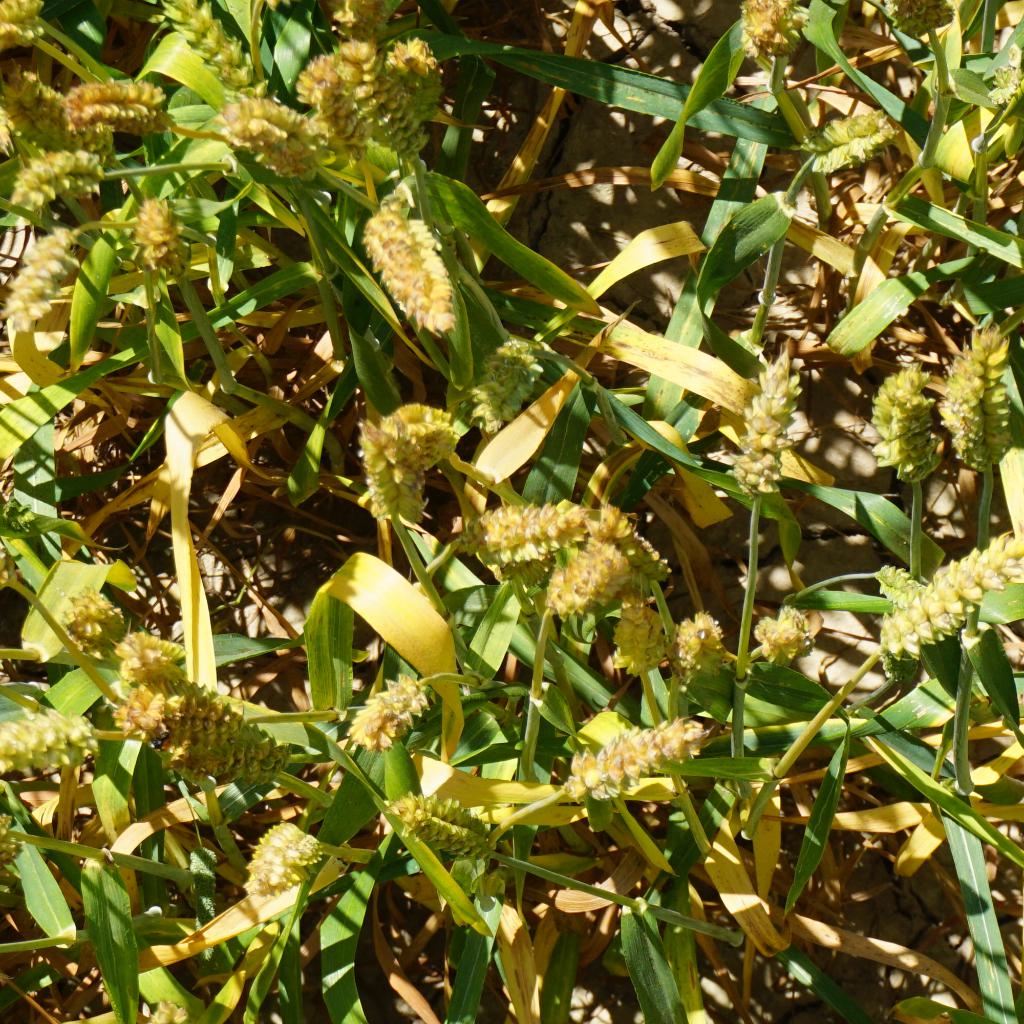
Country: France
Location: Gréoux
Wheat development stage: Filling - Ripening